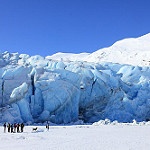
Label: glacier